Navenby

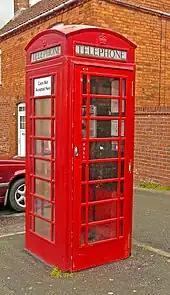
Navenby's Grade II listed public phone box

Navenby once had its own railway station, built in 1867 as part of the Lincoln to Grantham branch of the Great Northern Railway. It fell victim, however, to the government's post-war railway closure programme, which was designed to modernise the service and return it to profitability. Some of railway were closed between 1948 and 1962 under this scheme, including Navenby station, which was shut in 1962. Today, the closest main line stations are Newark North Gate and Grantham, both on the high-speed London to Scotland East Coast Main Line; nearby branch line stations include Lincoln and Sleaford.